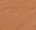
Surface type: ground